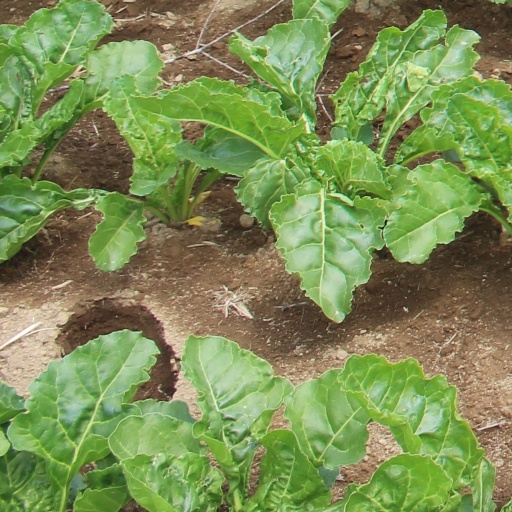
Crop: sugar beet